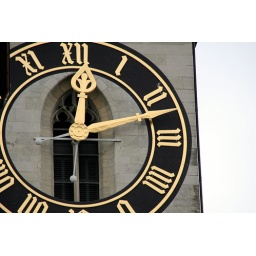
St. Peterskirche church clock tower; largest clock face in Europe